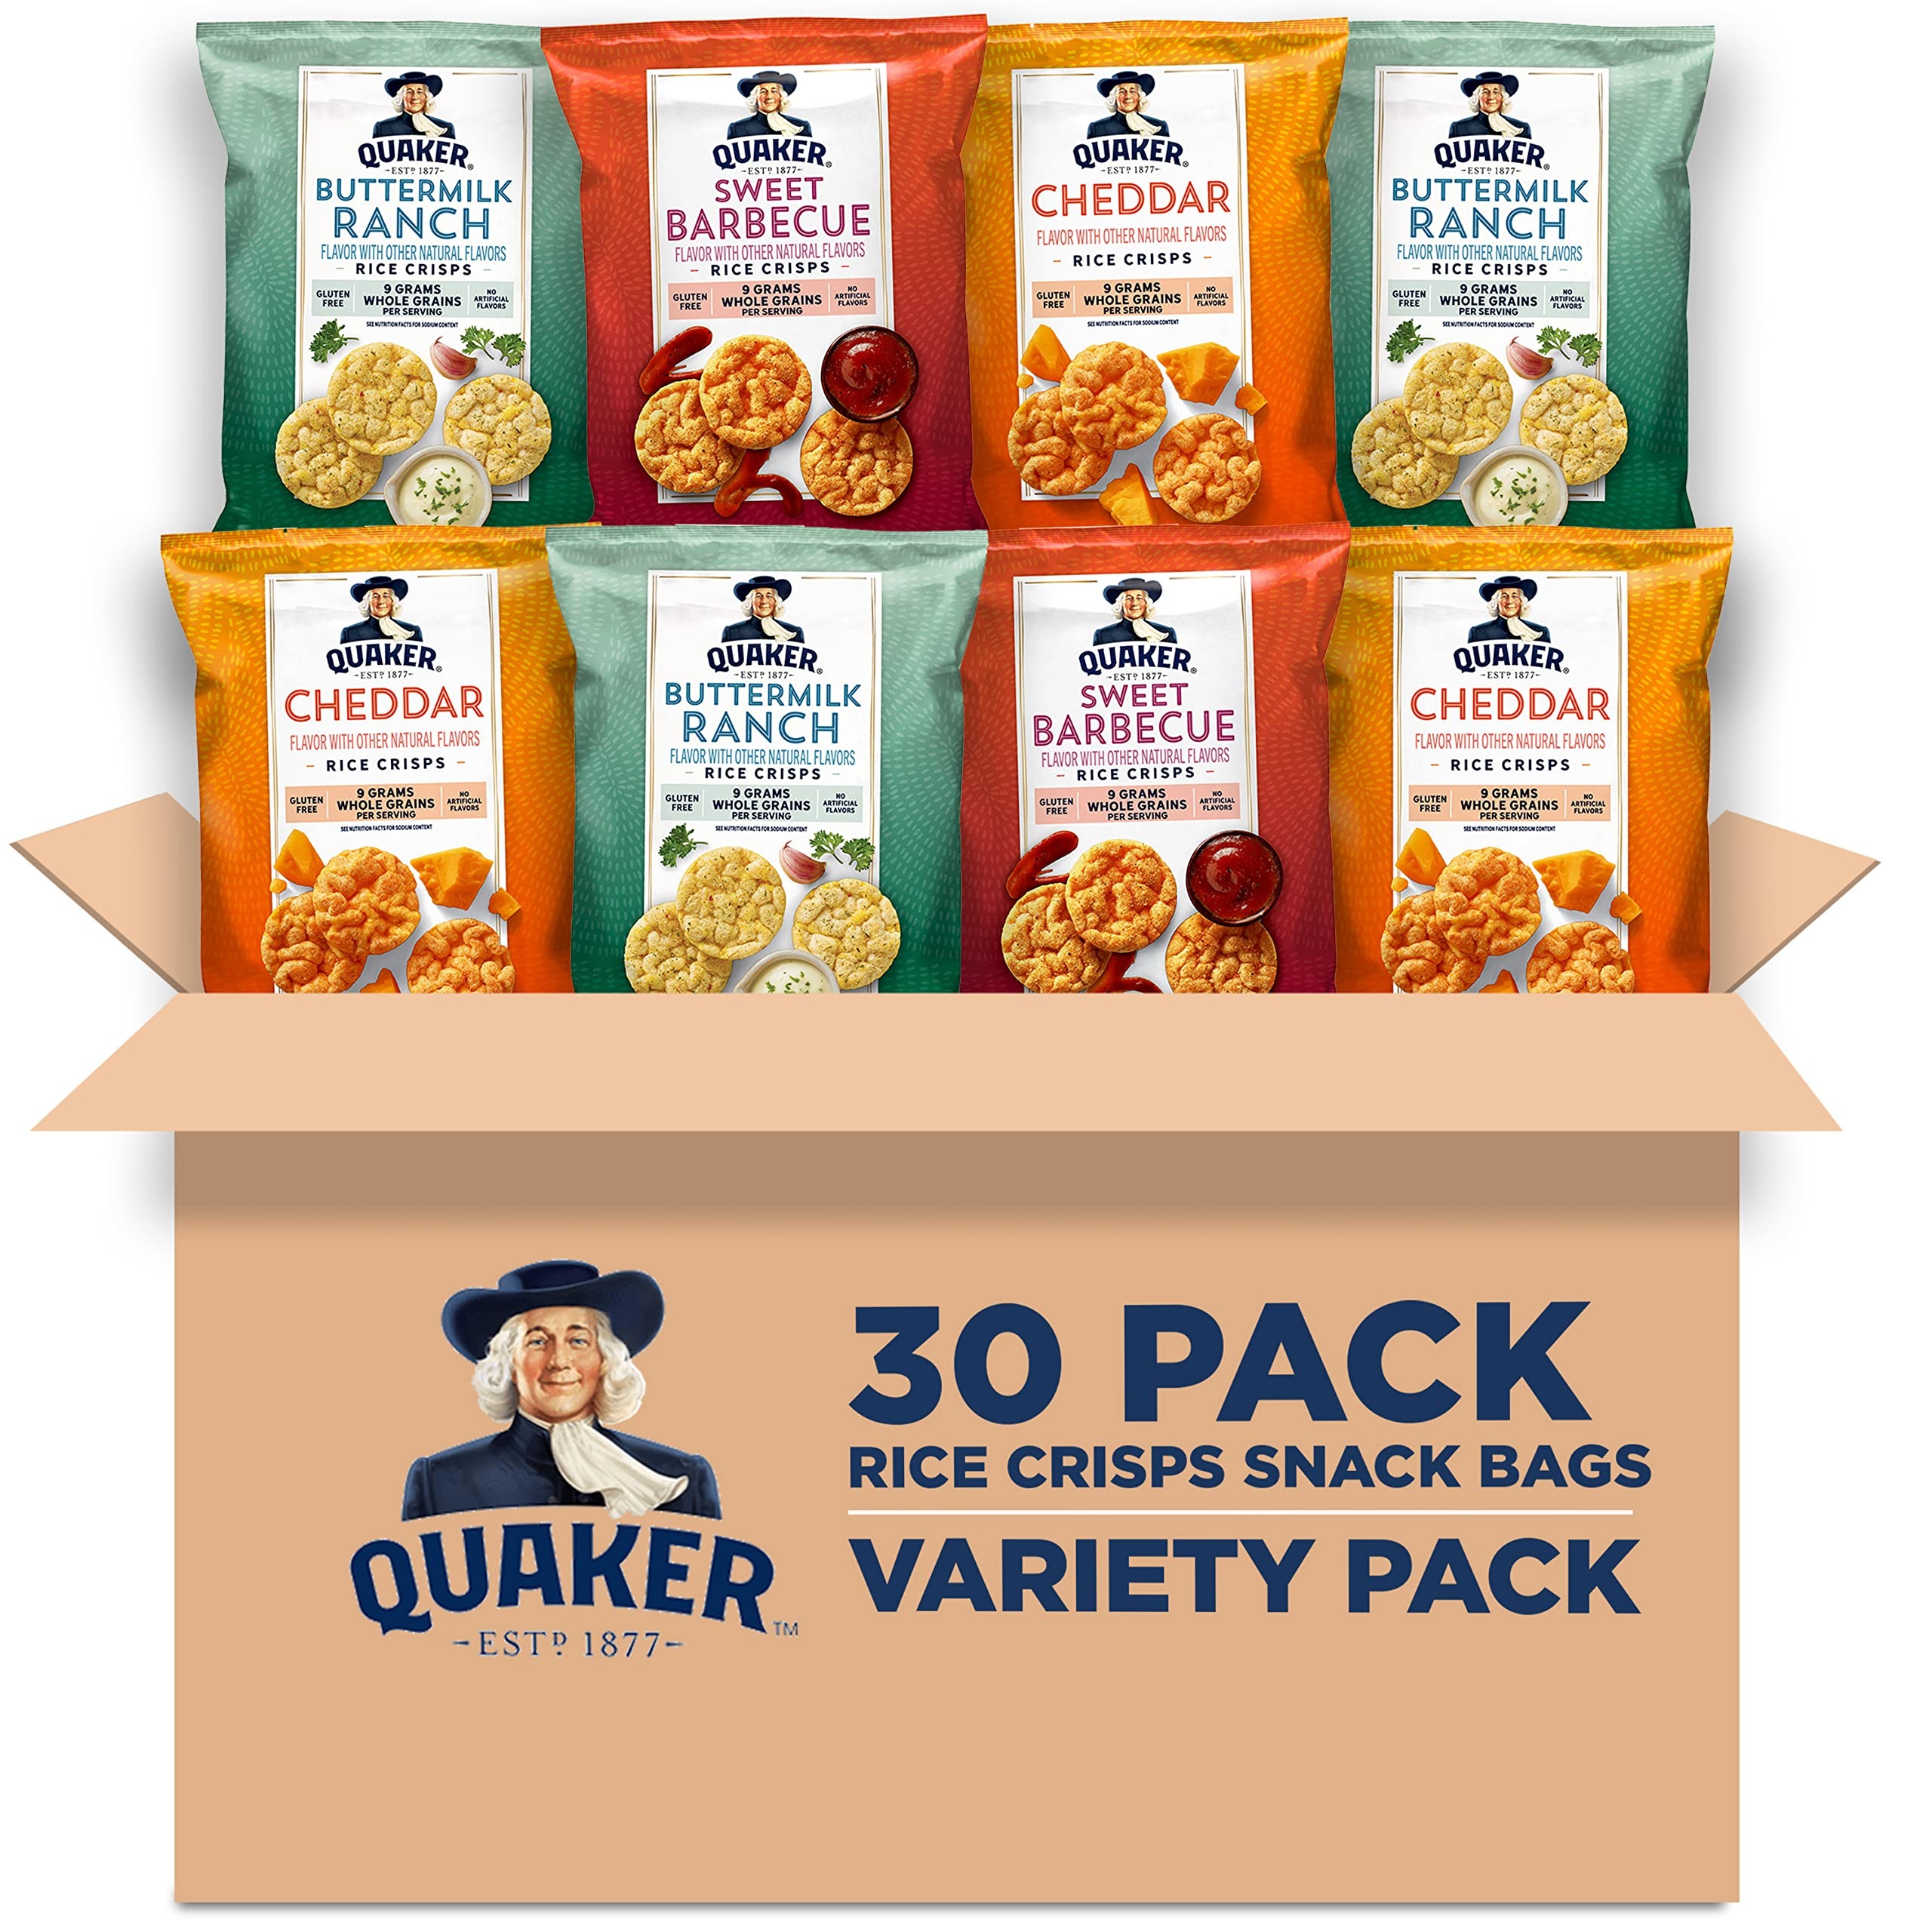
Item Name: Quaker Rice Crisps, Gluten Free, 3 Flavor, Single Serve, 0.67, Savory Variety Pack, 20.1 Oz,Pack of 30
Bullet Point 1: Flavors include cheddar, sweet barbecue and buttermilk ranch
Bullet Point 2: Gluten Free with 11-13 grams of whole grains per serving
Bullet Point 3: Popped, Never fried
Bullet Point 4: Try topping with peanut butter, fruits and Vegetables, cheese, your favorite dips, and more
Bullet Point 5: Made with corn and whole grain brown rice
Value: 20.11
Unit: Ounce

Price: 27.01